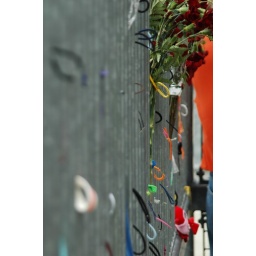
the few pieces allowed to be left each day on the fence by ground zero.